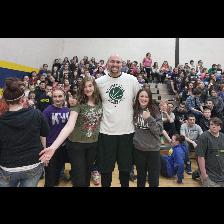
Label: Human